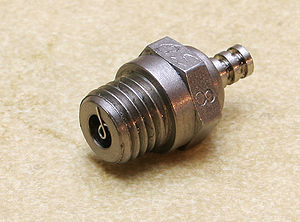
Gløderørsmotor
Modelmotor gløderør, hvor man kan se enden af platinspiralen.
En gløderørsmotor er en type af små interne forbrændingsmotorer